2010 Auckland Rugby League season

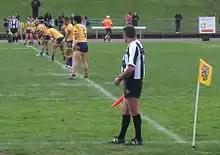
Mt Albert kick off in the Fox Memorial grand final

The top eight teams in the Fox Memorial Qualification Series took part in the Appliance Shed Fox Memorial. The Mt Albert Lions were the defending champions. Round One began with the Otahuhu Leopards and Northcote Tigers playing off for the Stormont Shield and Roope Rooster Challenge Trophy. Otahuhu won this contest and also finished the season as minor premiers to claim to Rukutai Shield.